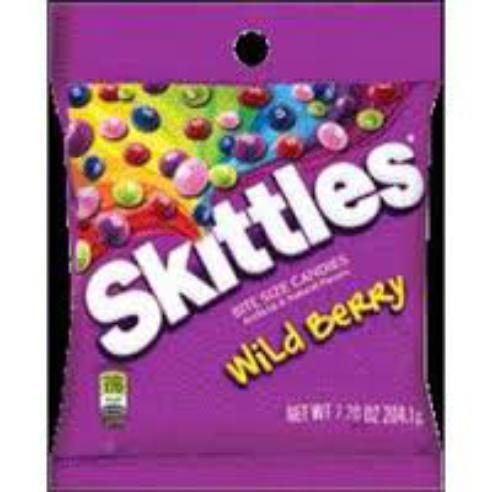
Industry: Food